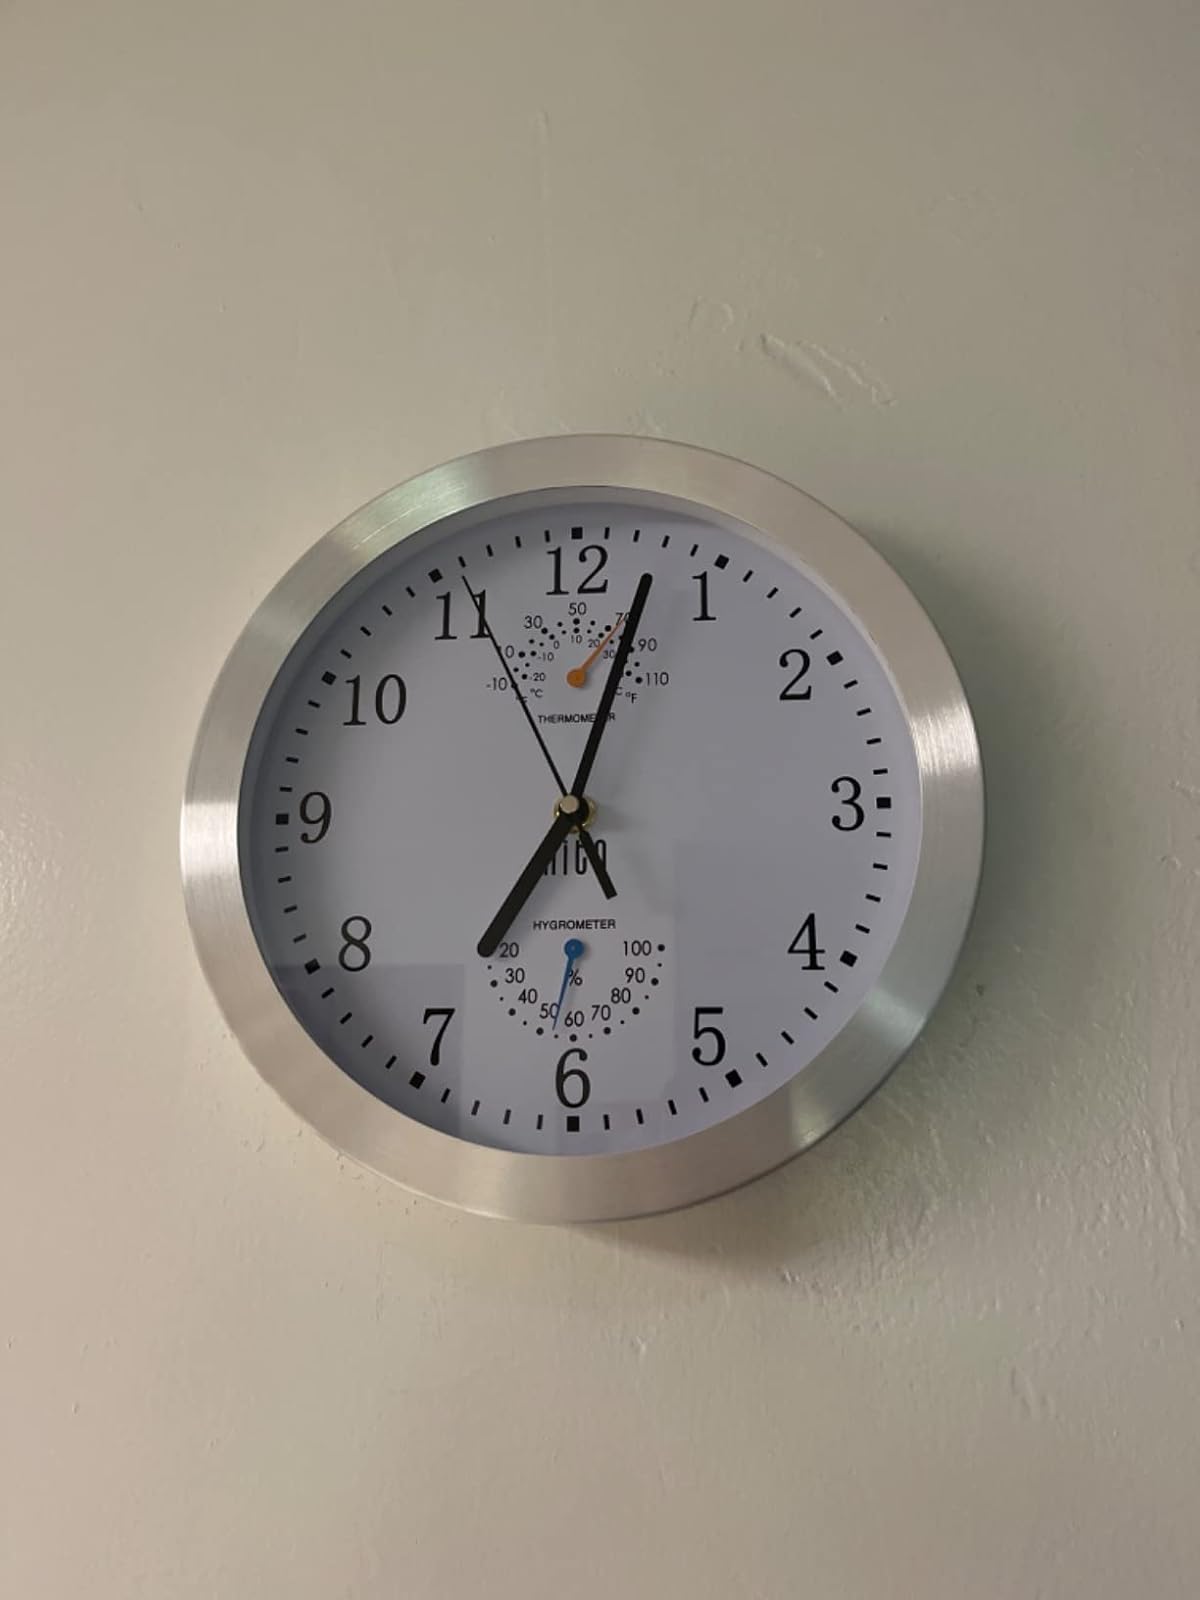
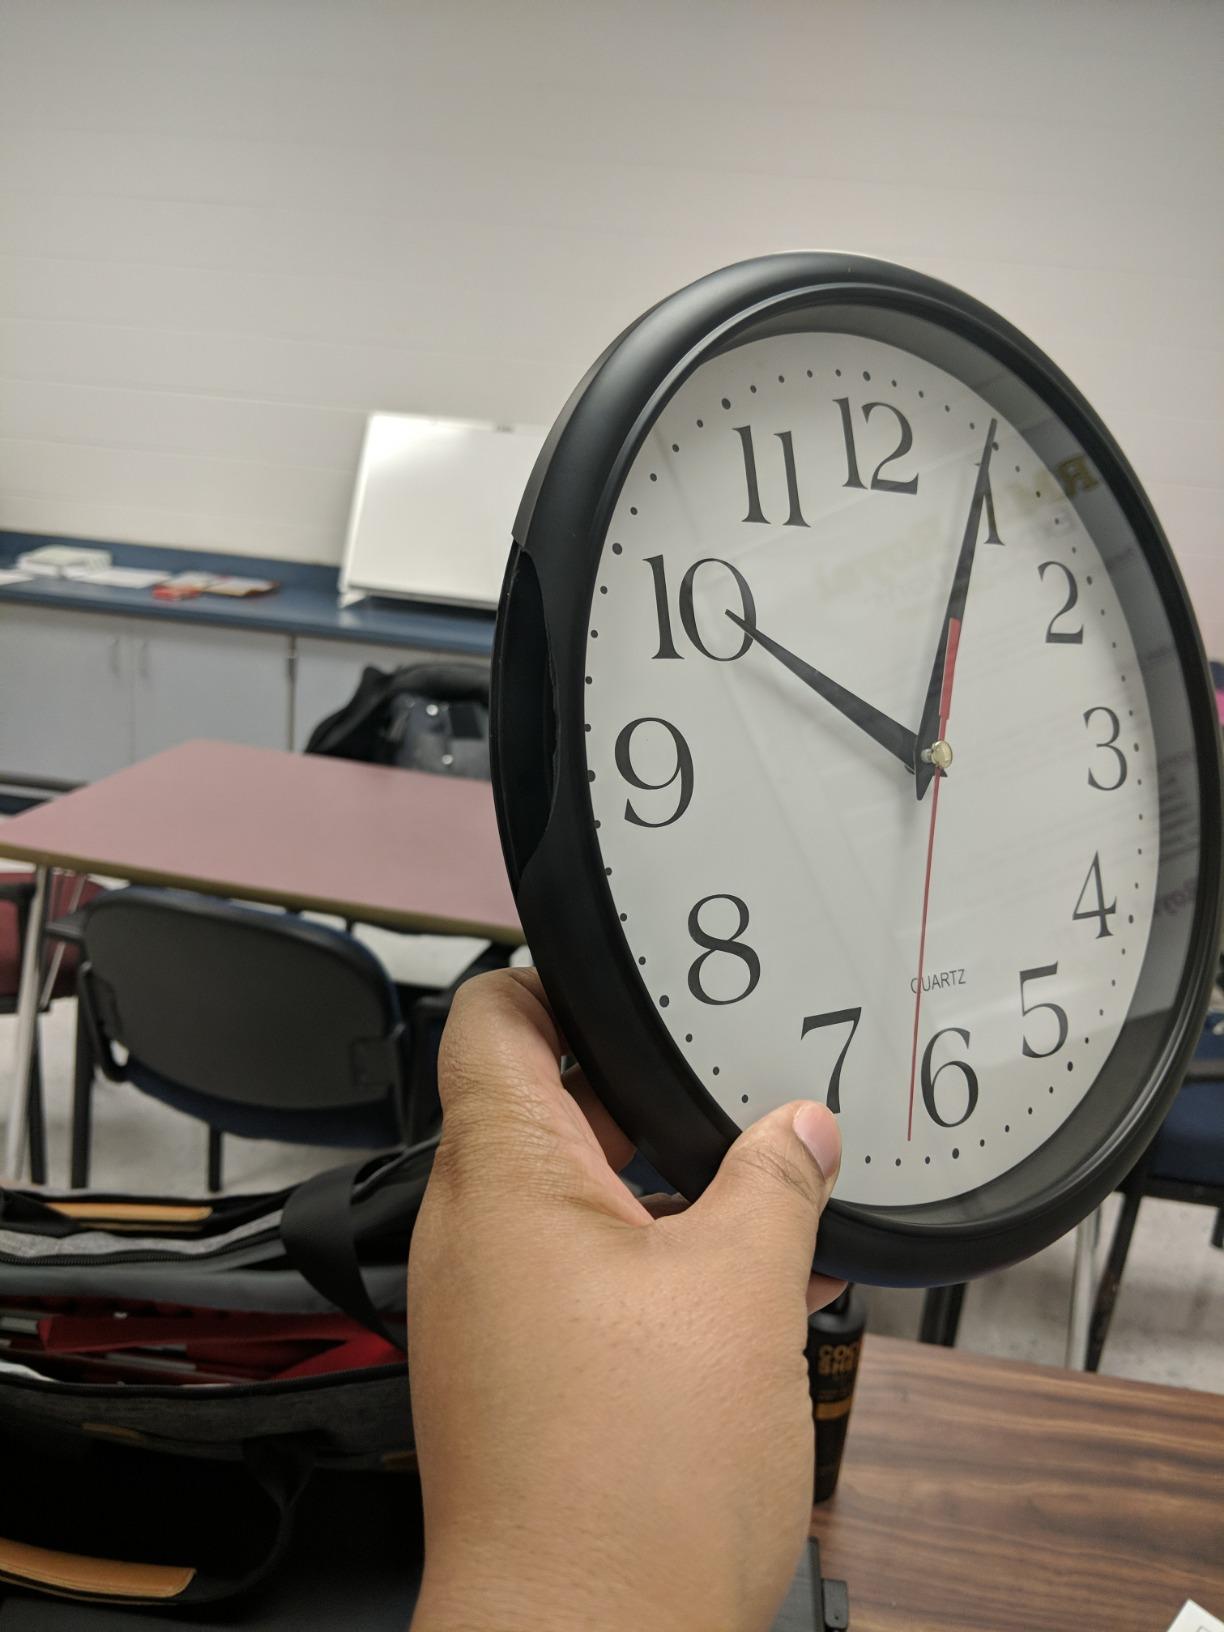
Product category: clock
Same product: no